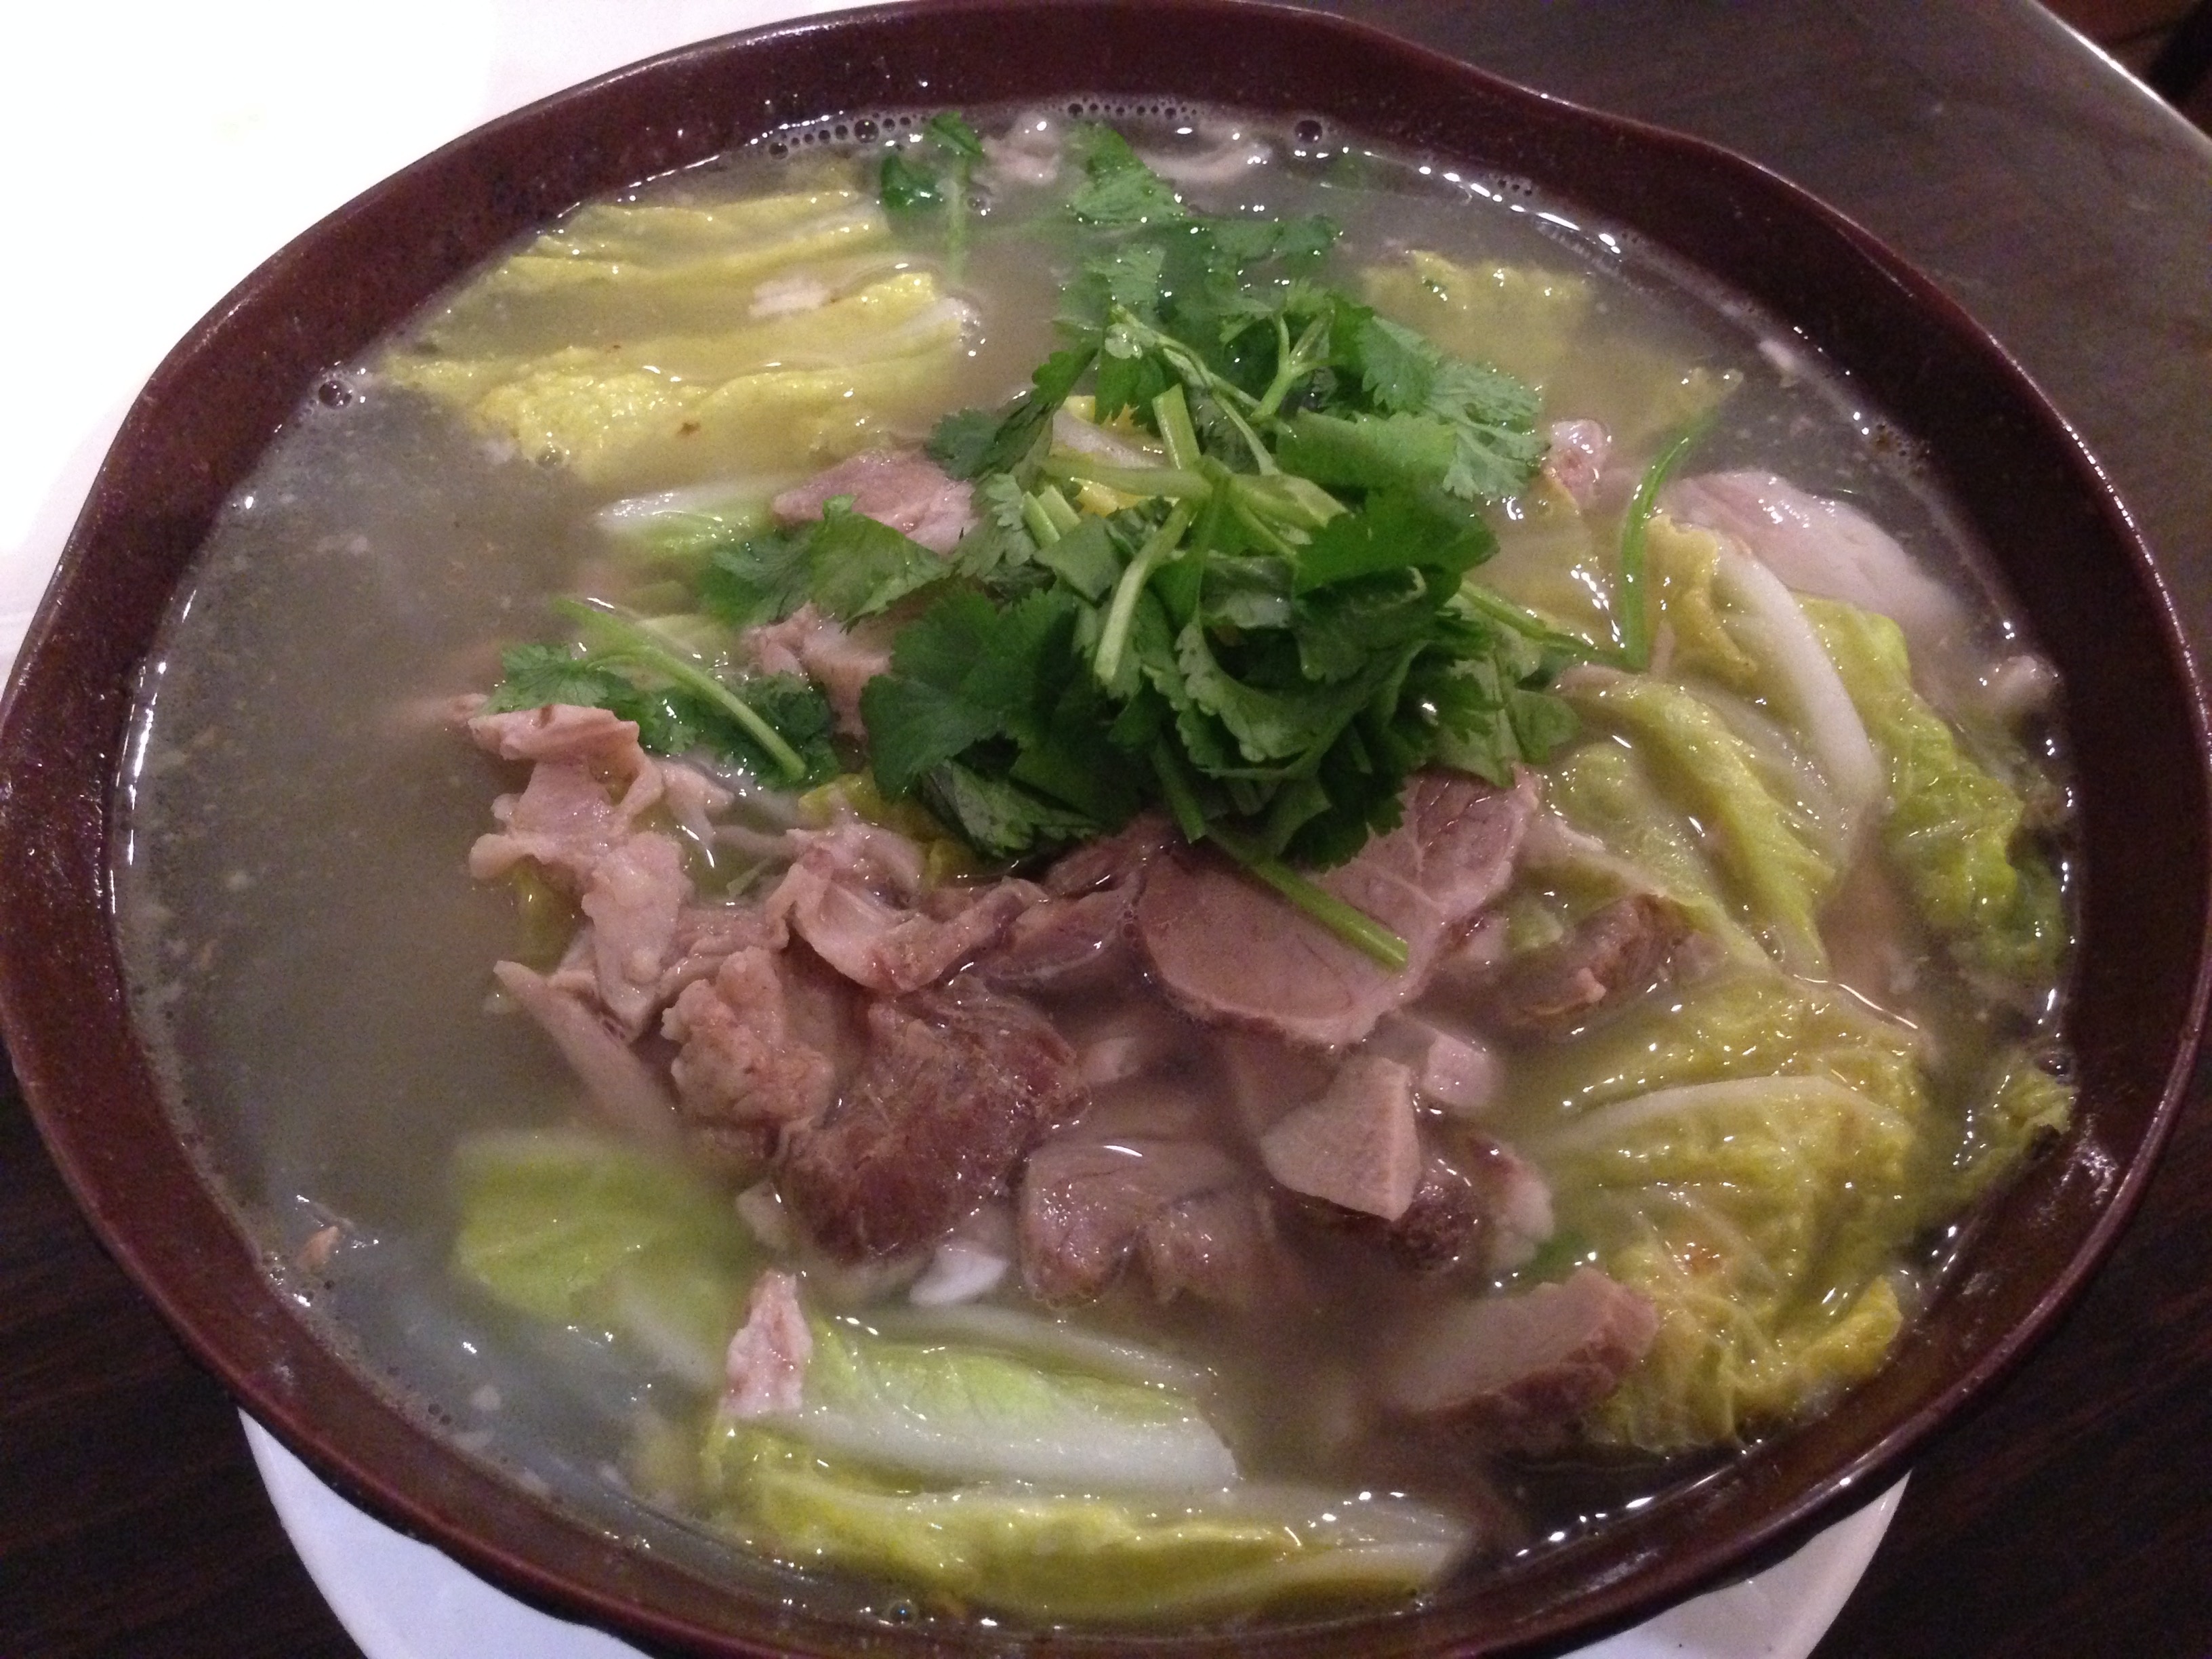
dish, food, cuisine, soup, noodle, asian food, pho, chinese food, kalguksu, noodle soup, hot pot, nabemono, kuy teav, b n b hu, soto ayam